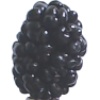
Label: Mulberry 1